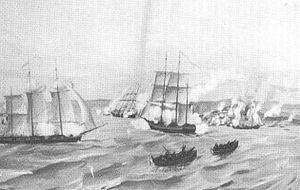
Le combat de Cruces est un affrontement naval de la guerre Grande Colombie-Pérou. Il se produit le 22 novembre 1828 et oppose les navires péruviens Presidente, Libertad, Peruviana contre les navires colombiens Guayaquileña et Adela. Le blocus de Guayaquil par la marine péruvienne s'avère décisif pour l'obtention de la domination maritime et marque la fin de la campagne navale de la guerre entre les deux pays.